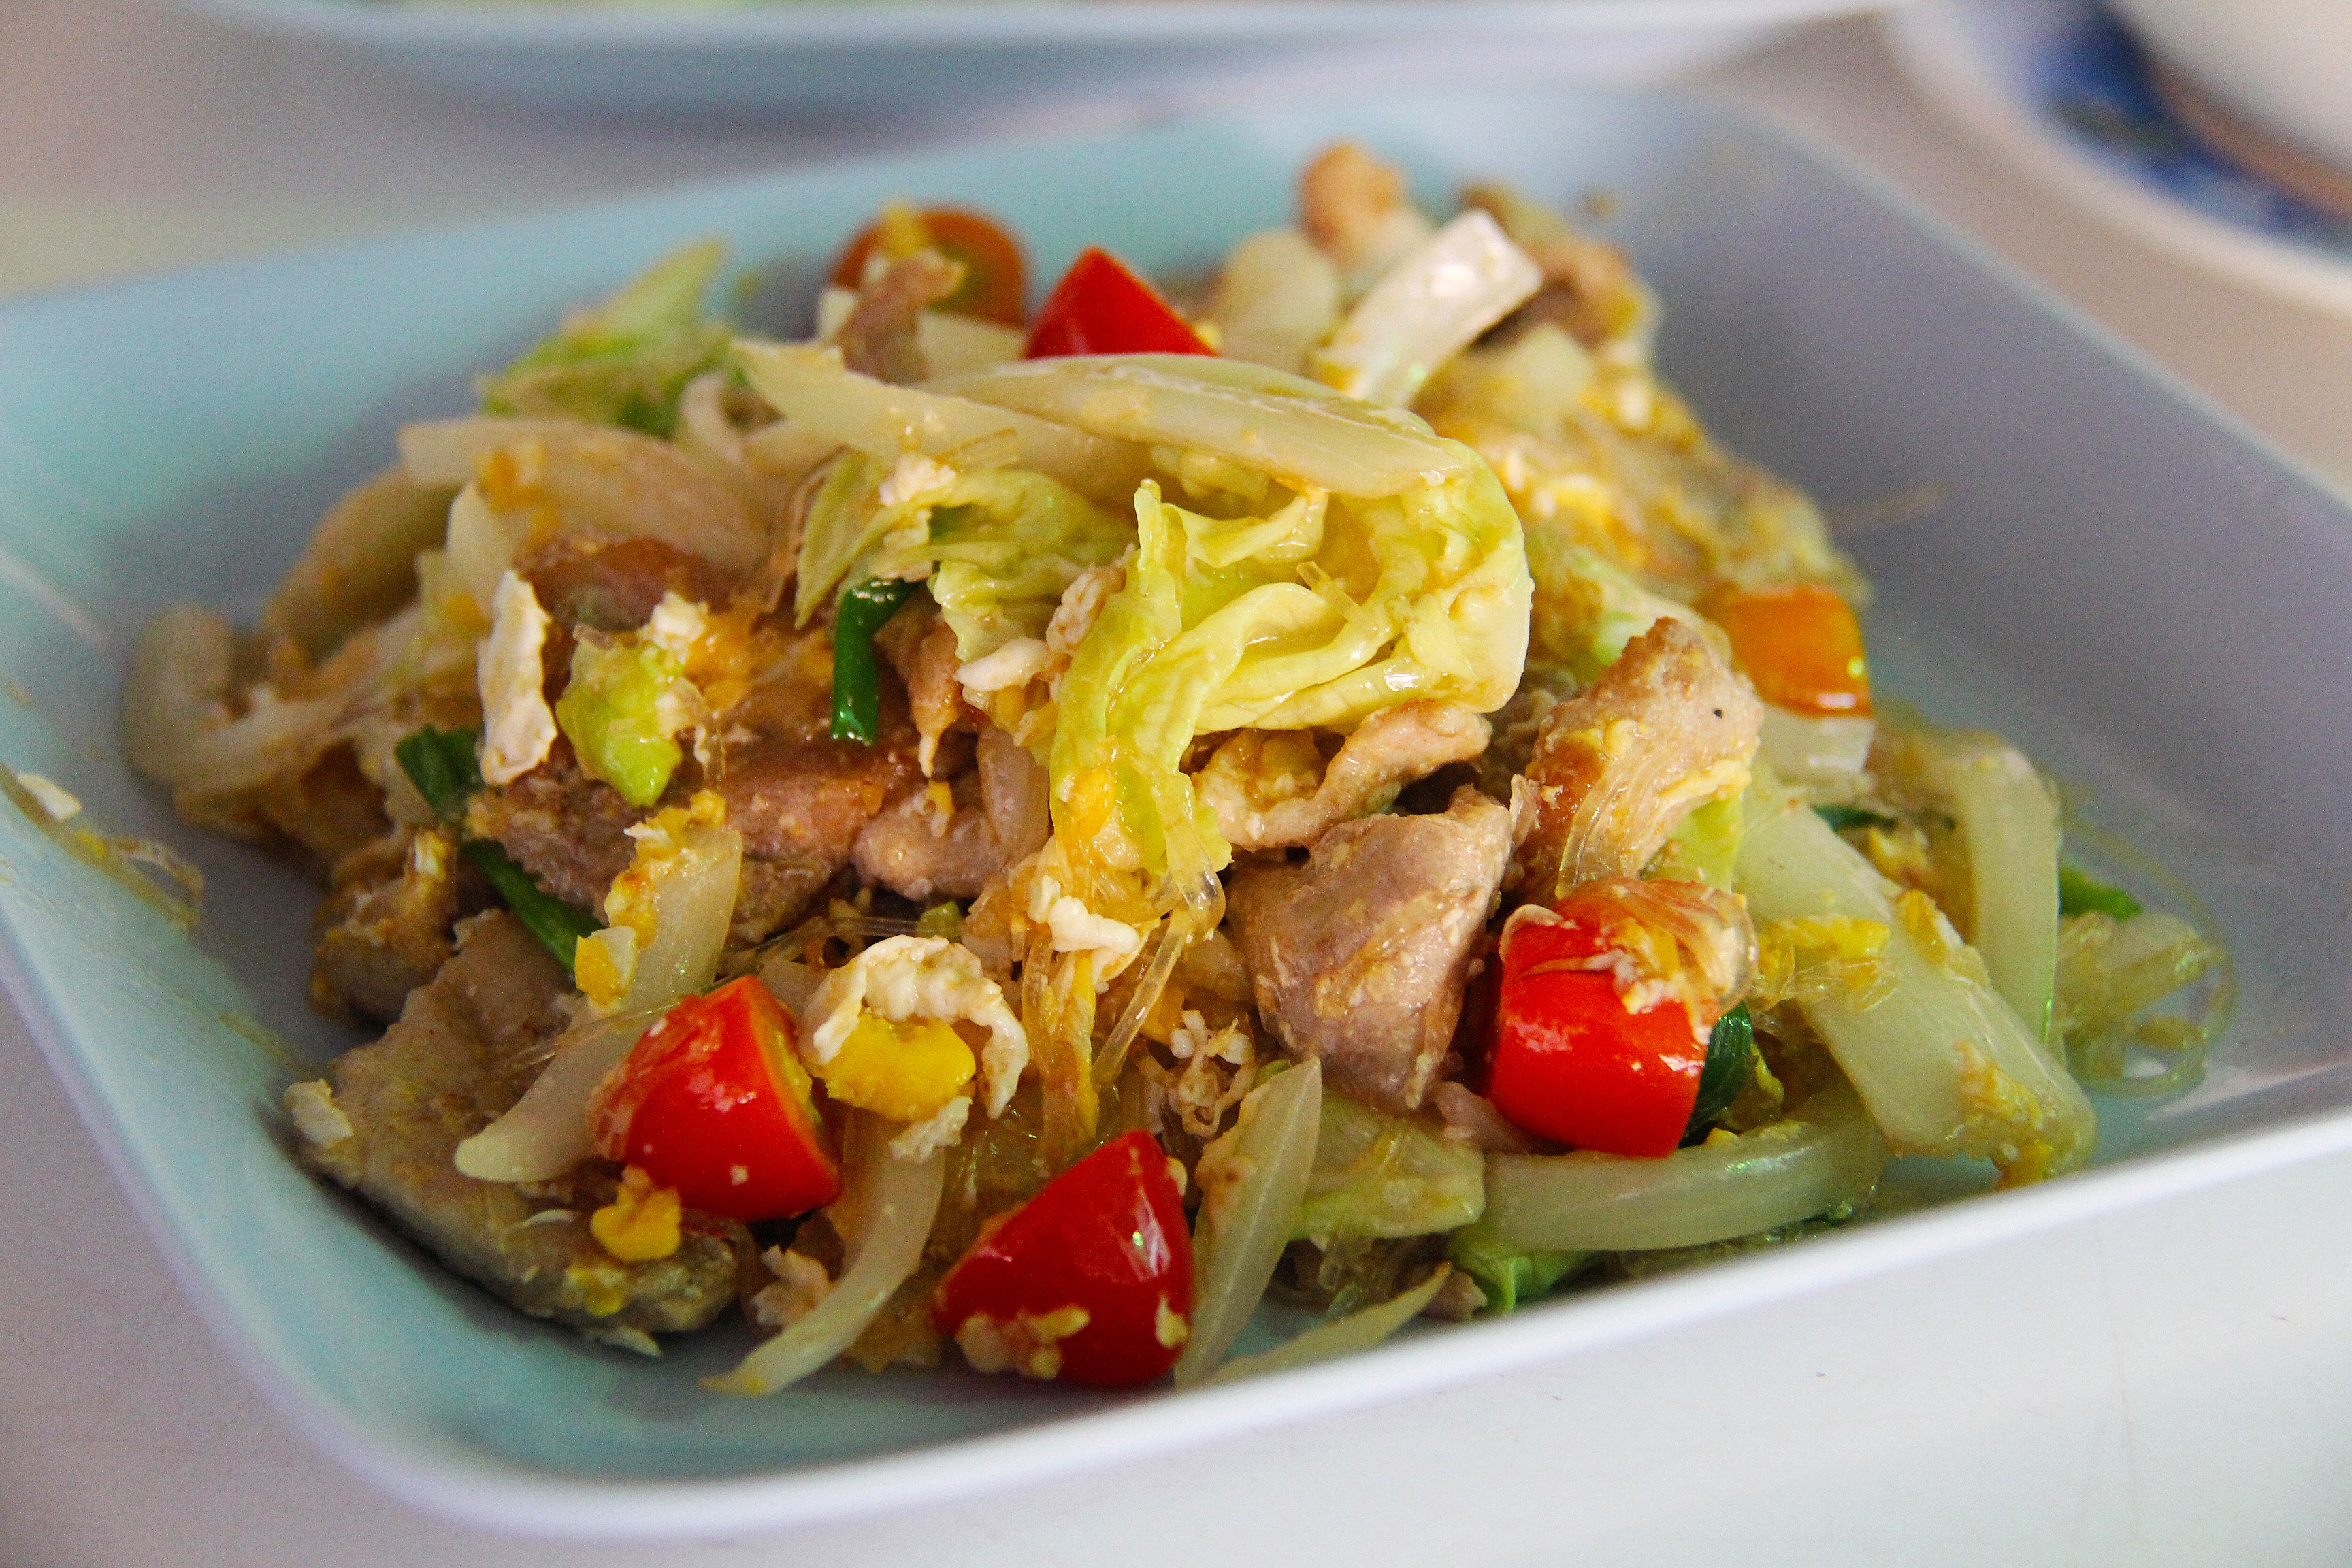
dish, meal, food, salad, produce, plate, breakfast, meat, lunch, cuisine, delicious, thailand, asian food, dinner, tasty, fry, vegetarian food, thai, pad thai, thai food, koh samui, chinese food